Lake Klopein

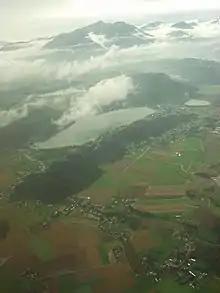
Lake Klopein and Kleinsee

Lake Klopein is mostly a still lake. Only a few little streams are flowing into it. The result is a very high water temperature, reaching up to 29 °C . The outgoing stream is on the west side and flows inside the river Drava.